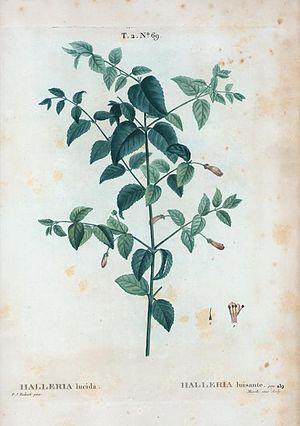
Halleria lucida = Halleria luisante.